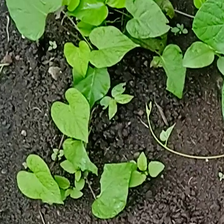
Weed species: Obscure_morning _glory(Ipomoea obscura)